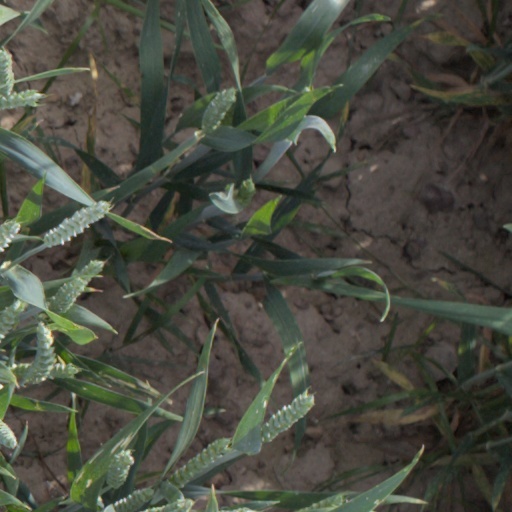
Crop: wheat